Ancient Maya art

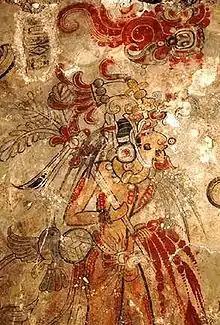
San Bartolo mural: The king as Hunahpu

Although, due to the humid climate of Central America, relatively few Maya paintings have survived to the present day integrally, important remnants have been found in nearly all major court residences. This is especially the case in substructures, hidden under later architectural additions. Mural paintings may show more or less repetitive motifs, such as the subtly varied flower symbols on walls of House E of the Palenque Palace; scenes of daily life, as in one of the buildings surrounding the central square of Calakmul and in a palace of Chilonche; or ritual scenes involving deities, as in the Post-Classic temple murals of Yucatán's and Belize's east coast (Tancah, Tulum, Santa Rita). The latter murals betray a strong influence of the so-called 'Mixteca-Puebla style' once widely spread across Mesoamerica.